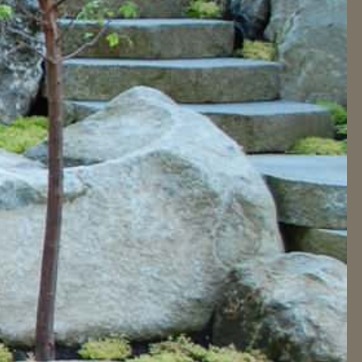
Material: stone